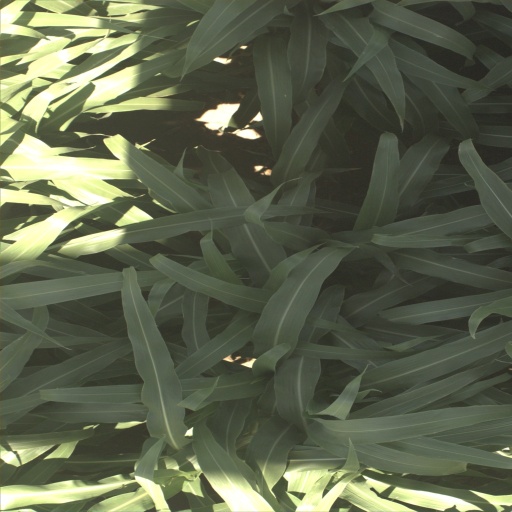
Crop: sorghum